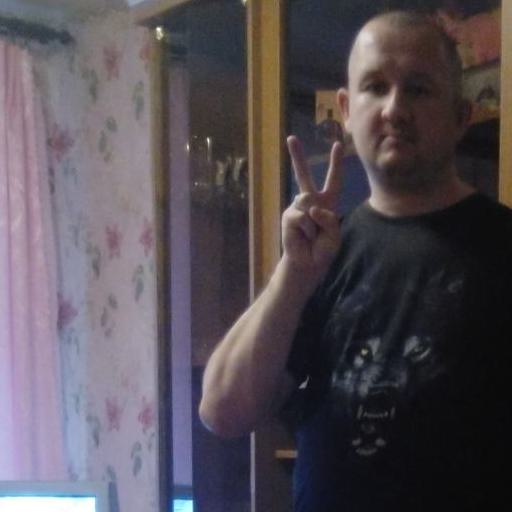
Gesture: peace